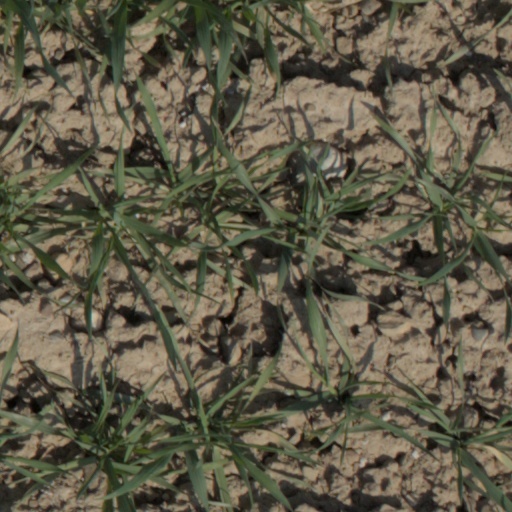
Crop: wheat